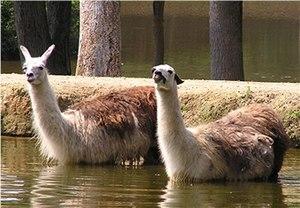
Le lama est un terme générique désignant un grand camélidé de 2,5 m de long, originaire de la cordillère des Andes. Le terme « lama » désigne en lui-même deux espèces de camélidés d'Amérique du Sud :